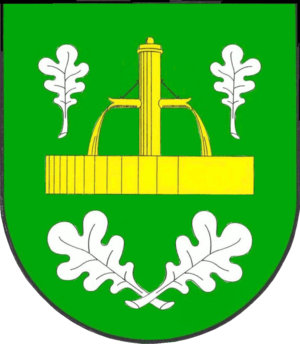
Quickborn (Dithmarschen)
Coat of arms of Quickborn (Dithmarschen)
Quickborn er en by og kommune i det nordlige Tyskland, beliggende i Amt Burg-Sankt Michaelisdonn under Kreis Dithmarschen. Kreis Dithmarschen ligger i den sydvestlige del af delstaten Slesvig-Holsten.